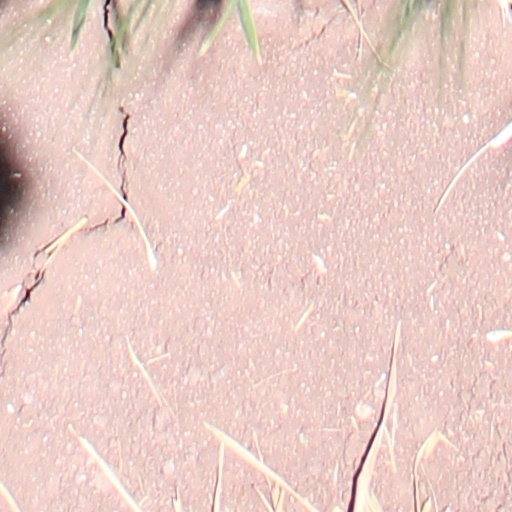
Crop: wheat